Florida Gators

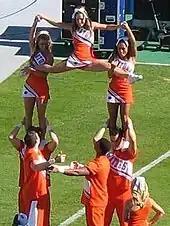
Cheerleaders performing at a home football game.

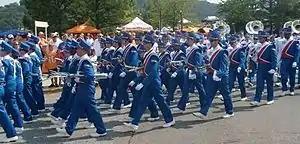
The Pride of the Sunshine

The University of Florida's marching band is known as "The Pride of the Sunshine", and plays at every home football game, and also performs at various events such as Gator Growl and parades. Florida's fight song is "The Orange and Blue". The Gatorettes are the baton-twirlers, or majorettes, for the marching band. The University of Florida dance team that performs at home basketball games and other sports events is known as the Dazzlers.